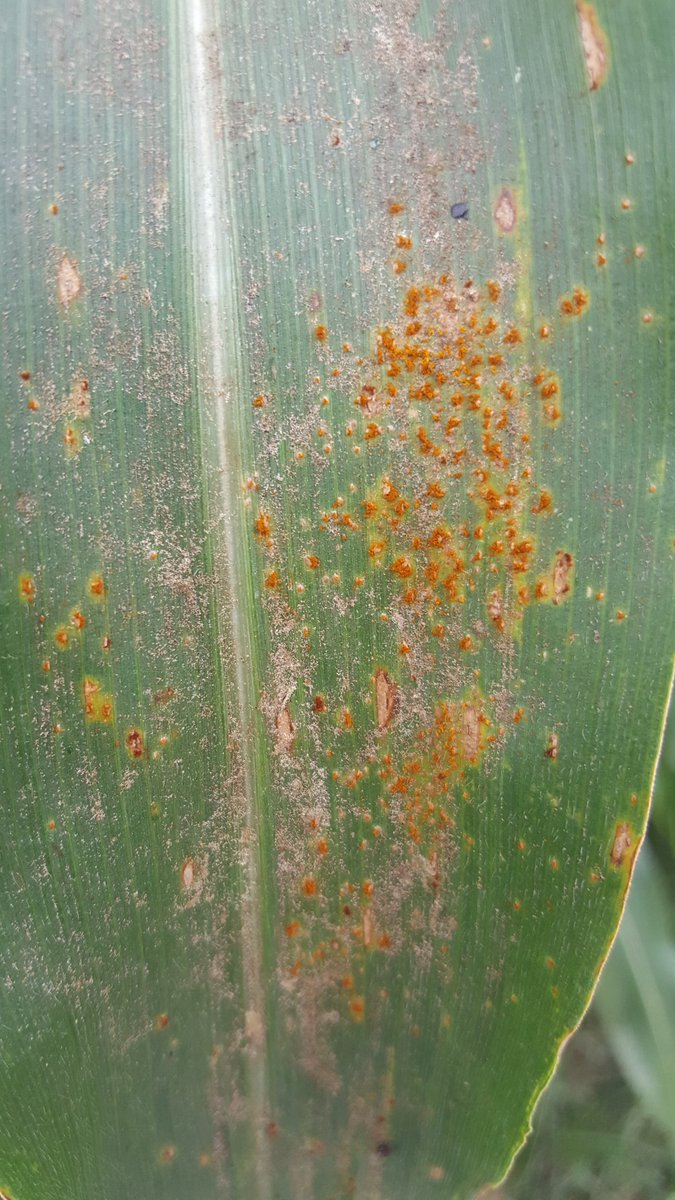
Labels: Corn rust leaf